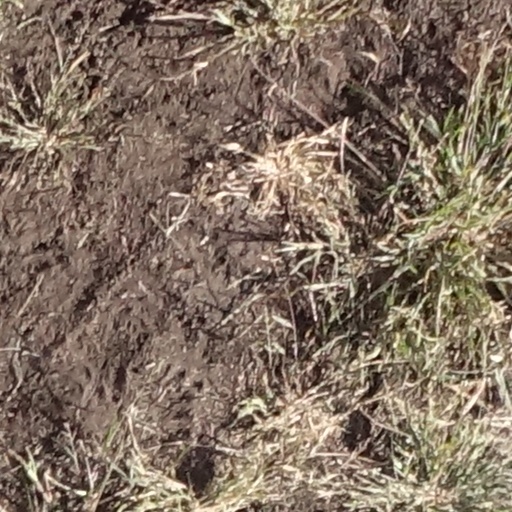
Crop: sorghum